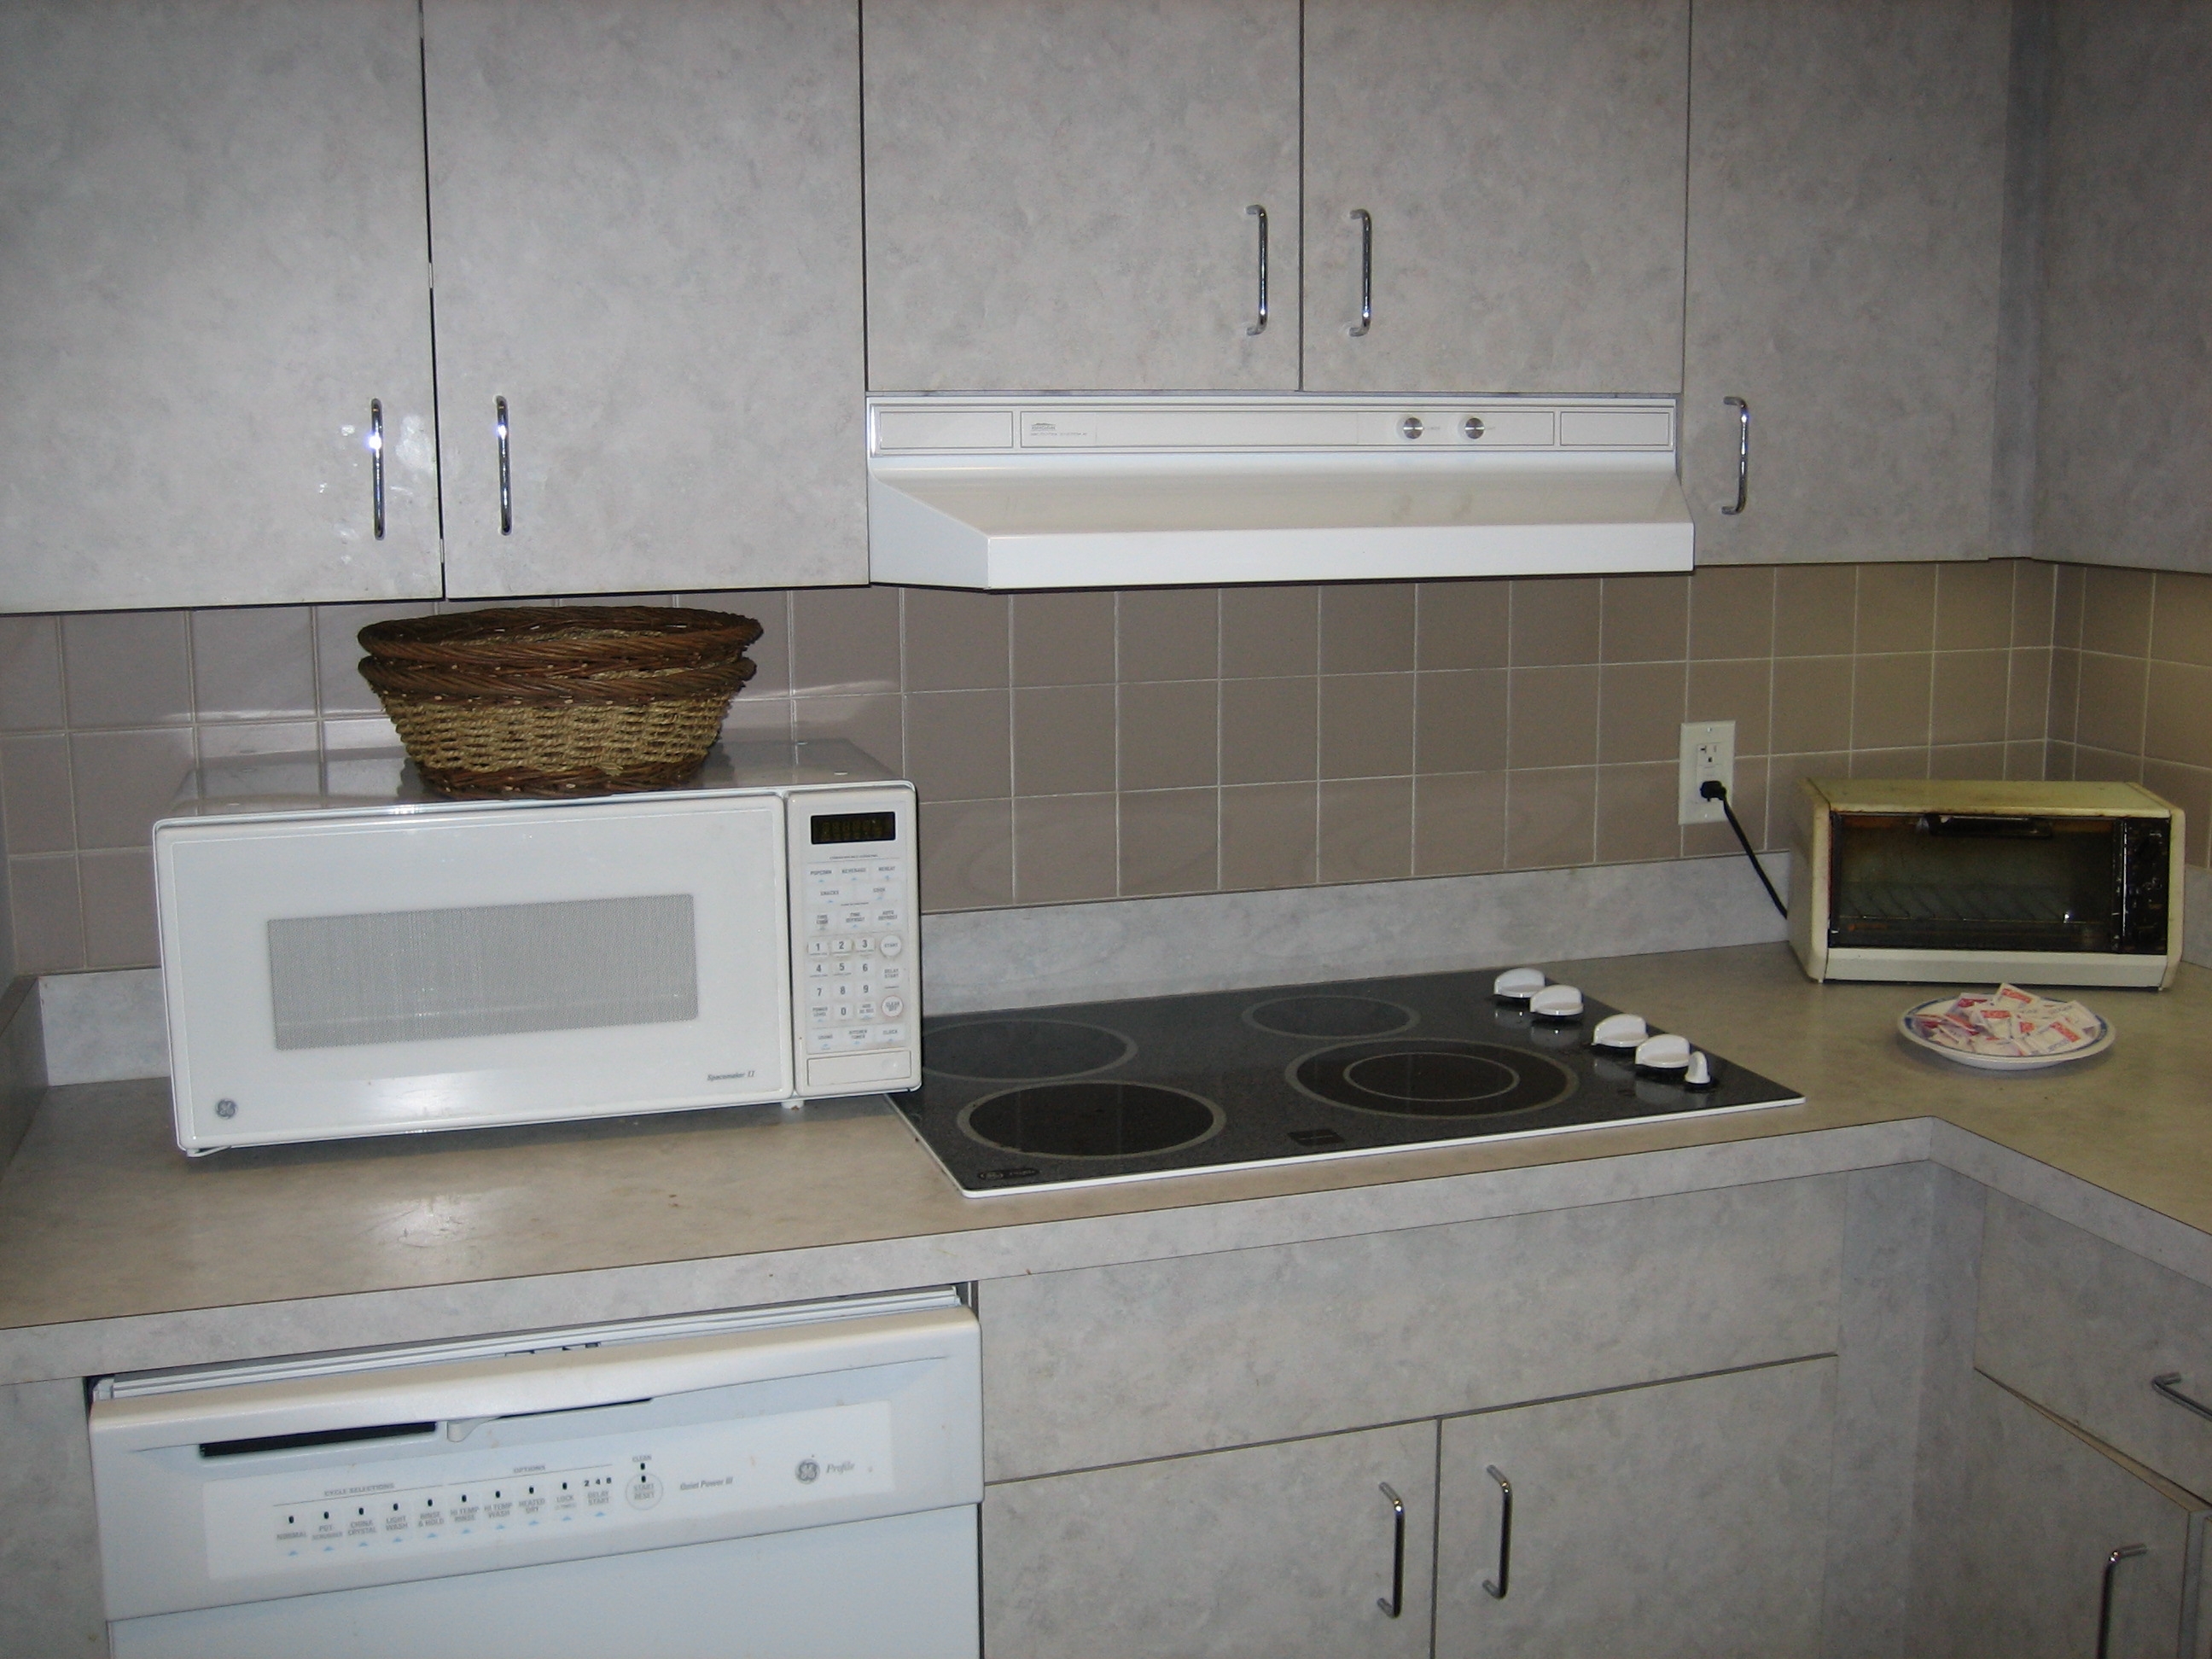
Room type: kitchen